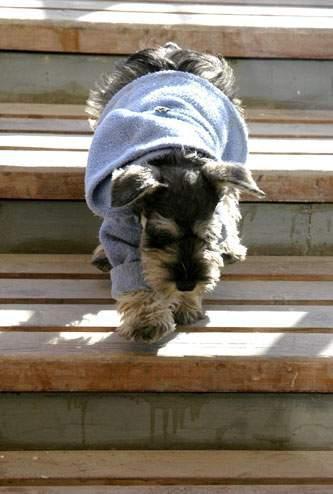
standard_schnauzer